Bojeong station

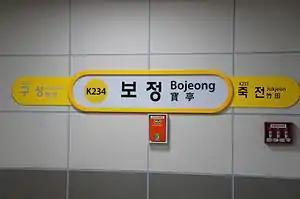
Station nameplate

Bojeong station is a station of the Suin–Bundang Line. It is located in the train depot in the far northern end of Yongin, South Korea. It was built in order to relieve traffic congestion in the suburbs of Yongin, with the city bearing most of the construction costs. The current aboveground platform is non-operative. The new Bojeong Station, which opened in December 2011, is further south of the old terminal and underground.